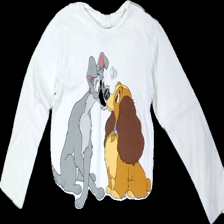
View: front
Type: Top
Category: Children
Brand: Mango
Colors: White, Grey, Brown, Multicolor
Material: 100% cotton
Pattern: Animal print
Cut: Regular
Size: 128
Season: All
Stains: Major
Damage location: middle left
Damage 2 location: bottom right
Price range: <50
Recommended usage: Export
Description: vit långärmad tröja med hundar fram, fläckar fram och på armarna